Tennessee (film)

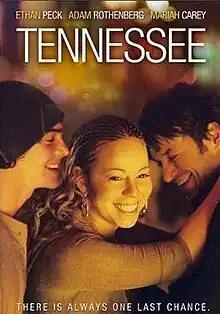
DVD cover

Tennessee is a 2008 American road drama film directed by Aaron Woodley, produced by Lee Daniels, and starring Ethan Peck, Adam Rothenberg, and Mariah Carey. Vivendi Entertainment has acquired all U.S. rights to the film.